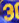
Number: 3